Palmyra

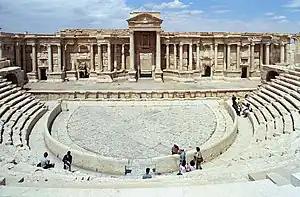
Palmyra's theater (damaged in 2017)

The area has a rich history of human habitation, with evidence of Paleolithic settlements. Habitation in the area of Tell ez-Zor, dates as far back as the Prepottery Neolithic A period, with a three-unit architectural complex dating to the Prepottery Neolithic B period. In the Efqa Spring site, not far from the Tell, a Neolithic settlement existed, with stone tools dated to 7500 BC. Archaeological sounding in the tell beneath the Temple of Bel uncovered a mud-brick structure built around 2500 BC, followed by structures built during the Middle Bronze Age and Iron Age.